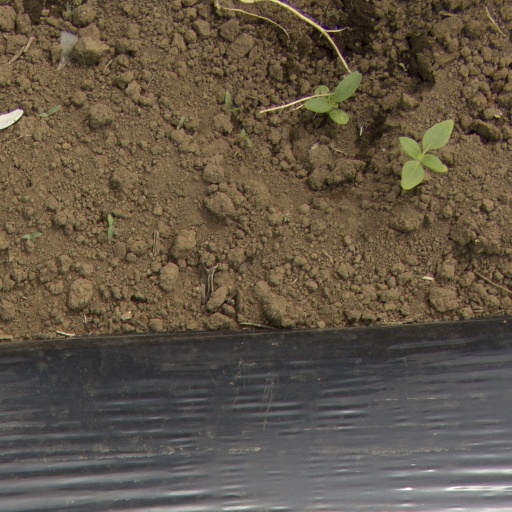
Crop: Jerusalem artichoke